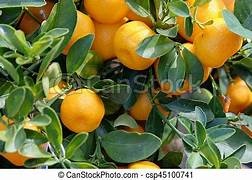
Label: mandarine